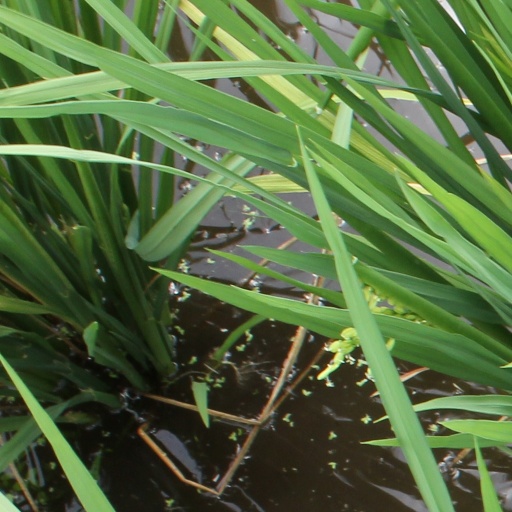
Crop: rice